Alexander Selkirk

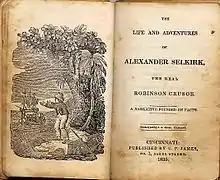
Title page from "The Life and Adventures of Alexander Selkirk, the Real Robinson Crusoe" (1835), by an unknown author

"Selkirk, the Real Robinson Crusoe" is a stop motion film by Walter Tournier based on Selkirk's life. It premièred simultaneously in Argentina, Chile, and Uruguay on 2 February 2012, distributed by The Walt Disney Company. It was the first full-length animated feature to be produced in Uruguay.